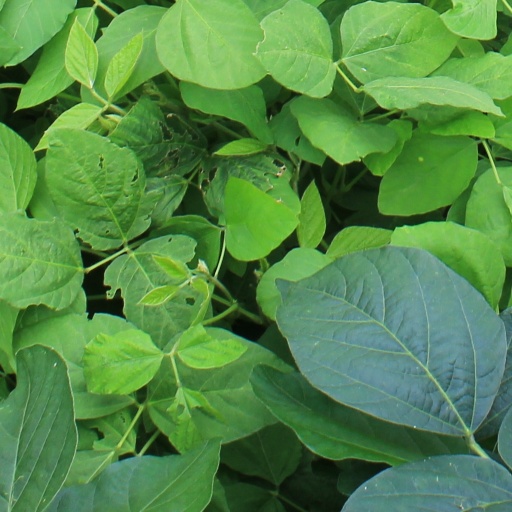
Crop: soybean